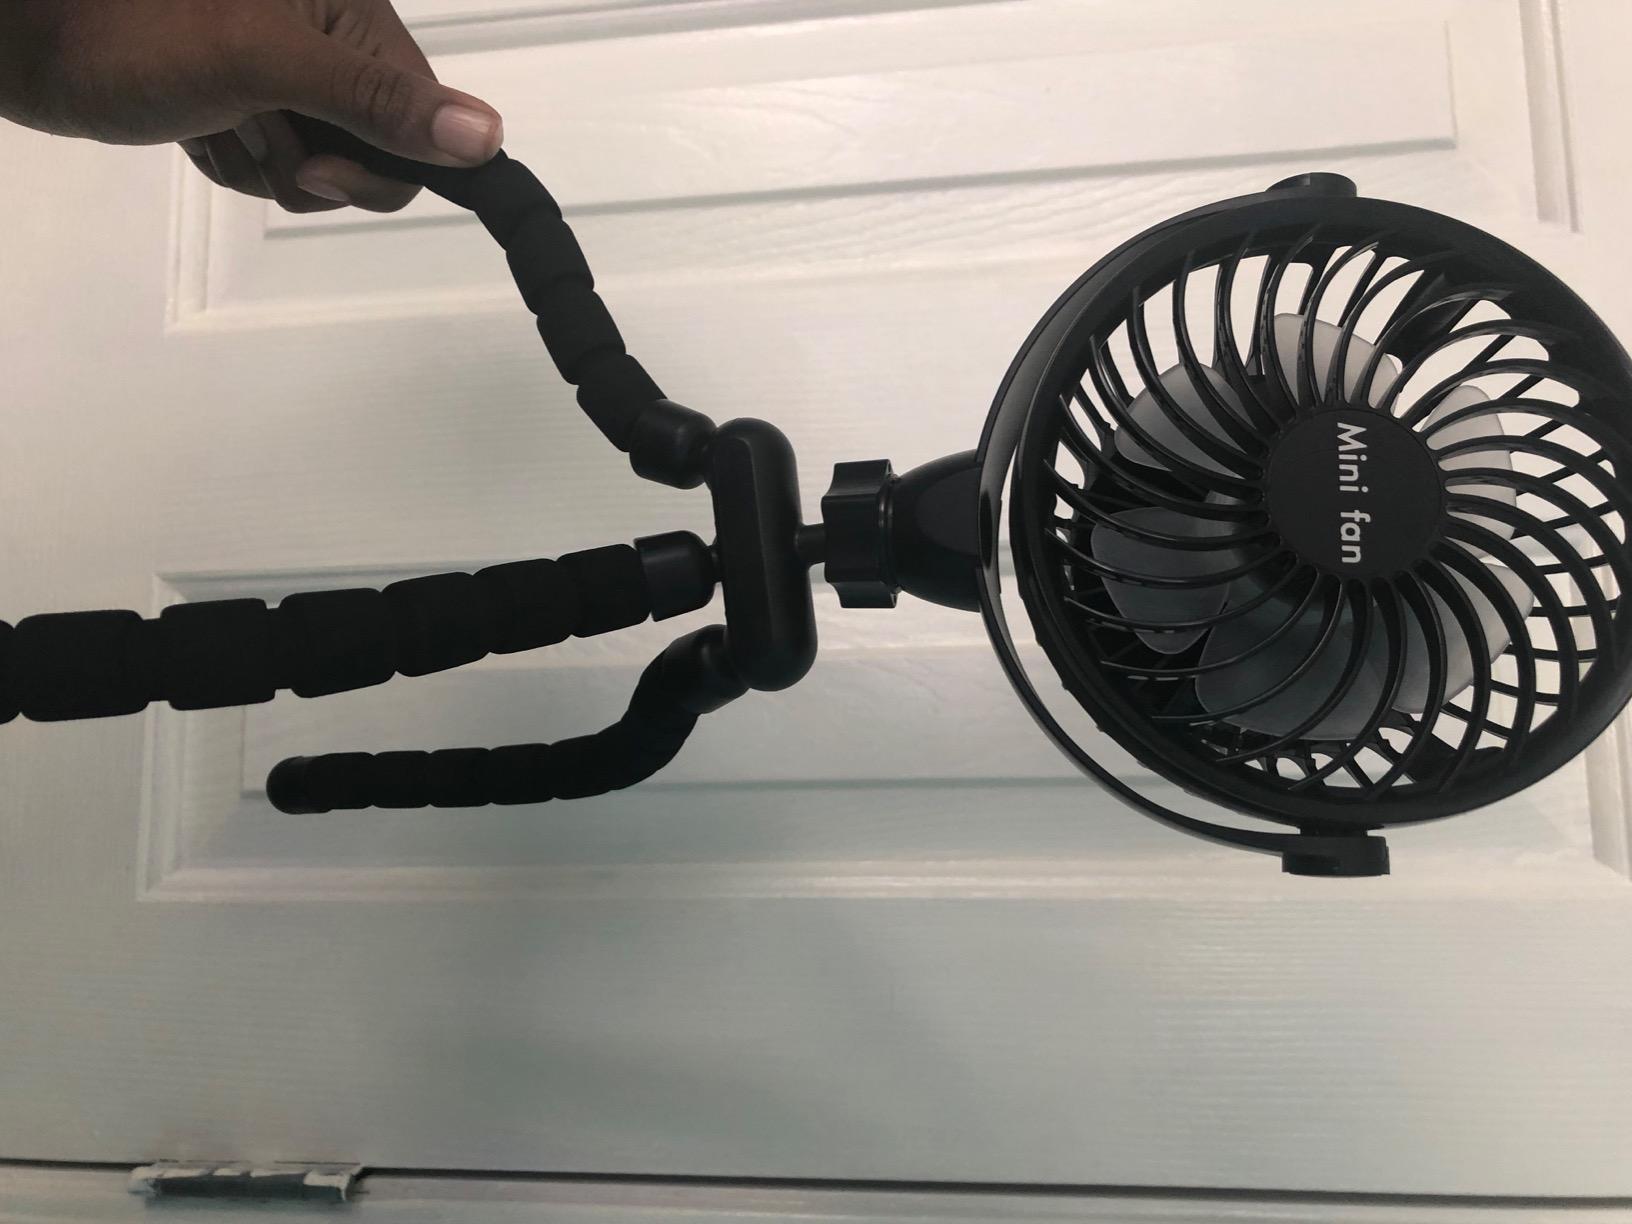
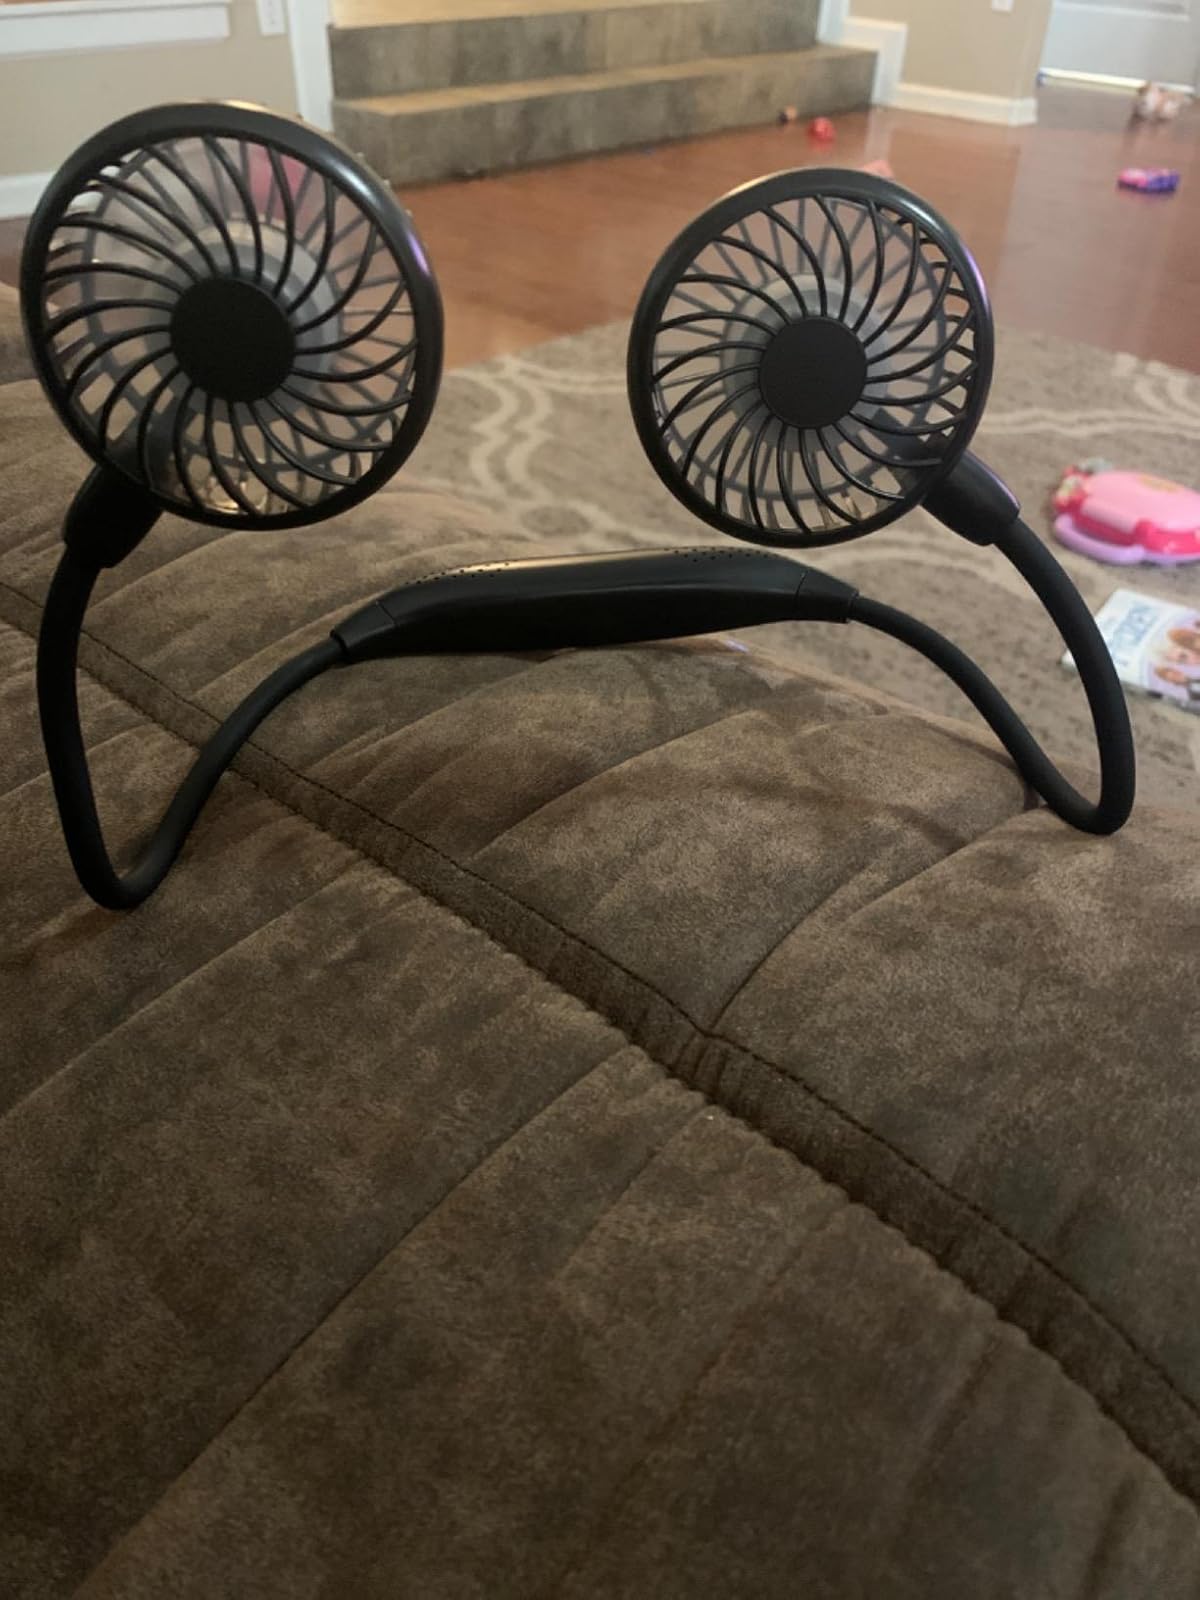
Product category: fan
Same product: no